Regimental police

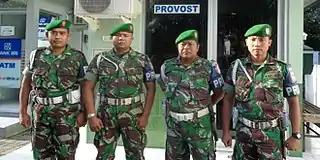
Indonesian Army provosts pose outside their Guardhouse

Although not part of the Commonwealth, in the Indonesian National Armed Forces (TNI), the Regimental Police are known as "Provosts" or in Indonesian known locally as "Provos" which have the duties and responsibilities in the enforcement of internal discipline, law and order, and conduct access control for a battalion or regiment. They are separate from the Military Police because they have no authority outside of their battalion/regiment (except for certain situations).